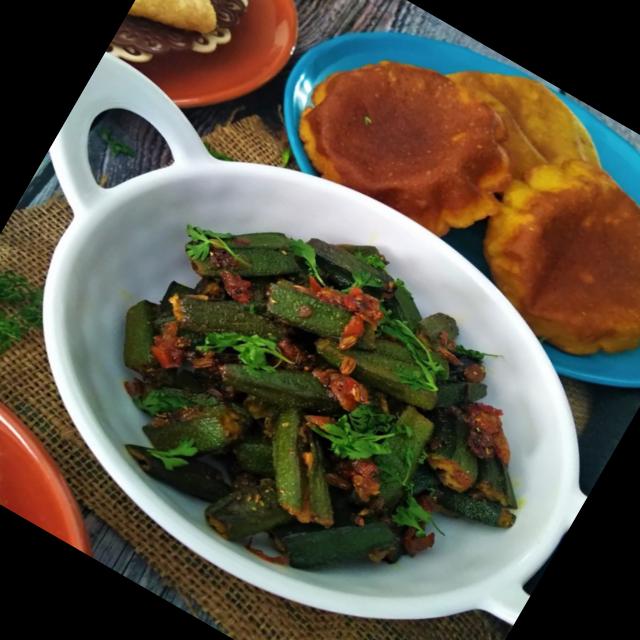
Dish: bhindi_masala